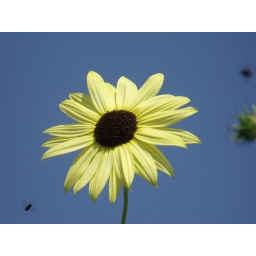
I have no form of footware in any shade of red and my dog is a Dalmatian not a Cairn terrier.